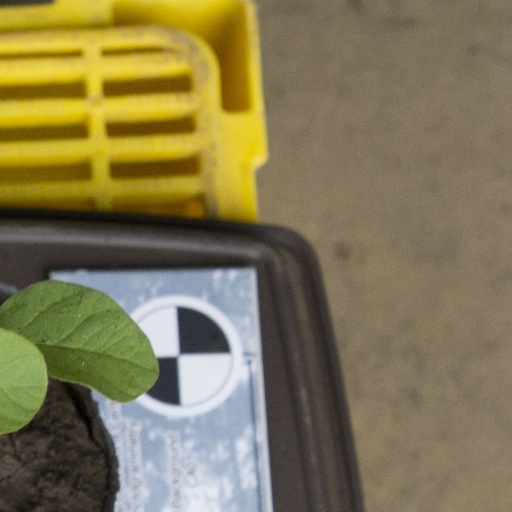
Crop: soybean